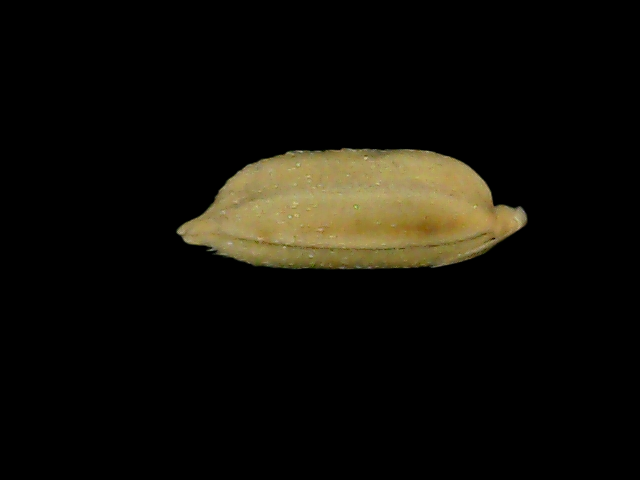
Rice variety: Bd76